French Prudential Supervision and Resolution Authority

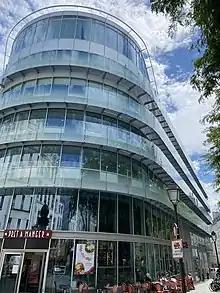
The ACPR head office has been located since 2018 at 4, place de Budapest in Paris

The French Prudential Supervision and Resolution Authority (ACPR), formerly known as Prudential Supervision Authority (ACP), is a financial regulatory authority within the Bank of France, which exercises prudential supervision of regulated French financial firms such as banks and insurance companies. Since 2014, it has been France's national competent authority within European Banking Supervision.